Suresh Venapally

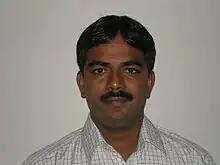
Suresh Venepally

Suresh Venepally (born 1966) is an Indian mathematician known for his research work in algebra. He is a professor at Emory University.